Tláhuac

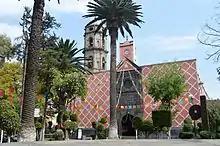
San Pedro Apóstol church in San Pedro Tláhuac

The most important communities in the borough are called the Seven Original/Native Towns of Tláhuac (Siete Pueblos Originarios de Tláhuac), meaning that they were established before the arrival of the Spanish. These are Santiago Zapotitlán, San Francisco Tlaltenco, Santa Catarina Yechuizotl, San Nicolas Tetelco, San Juan Ixtayopan, San Andrés Mixquic and San Pedro Tláhuac.